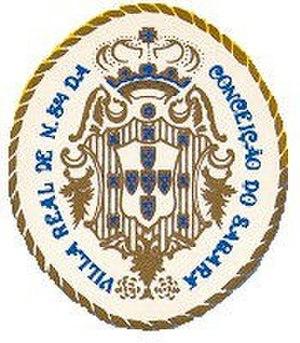
Sabará est une ville brésilienne qui vit l'intensification du commerce de l'or à partir de 1705.